USF1

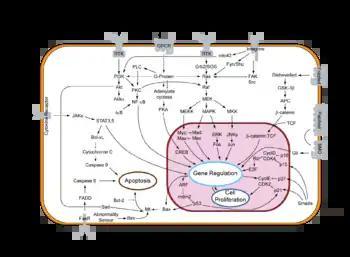
ERK and JNK signaling cascades

Phosphorylation by MAPKs induce a conformational change of the USF protein and exposes its DNA-binding domain for interaction. This increased structural exposure enhances DNA binding and therefore the transcriptional activity of USF.